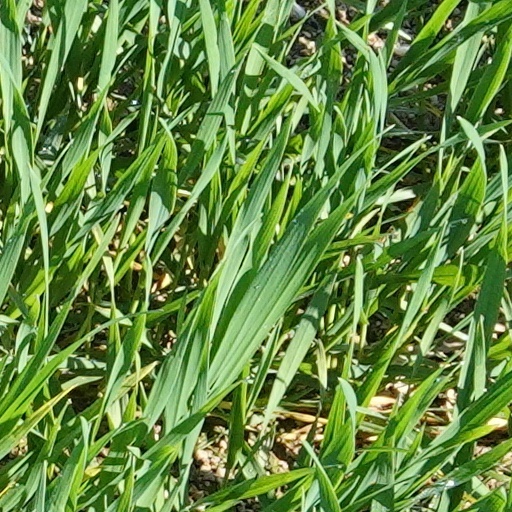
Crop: wheat